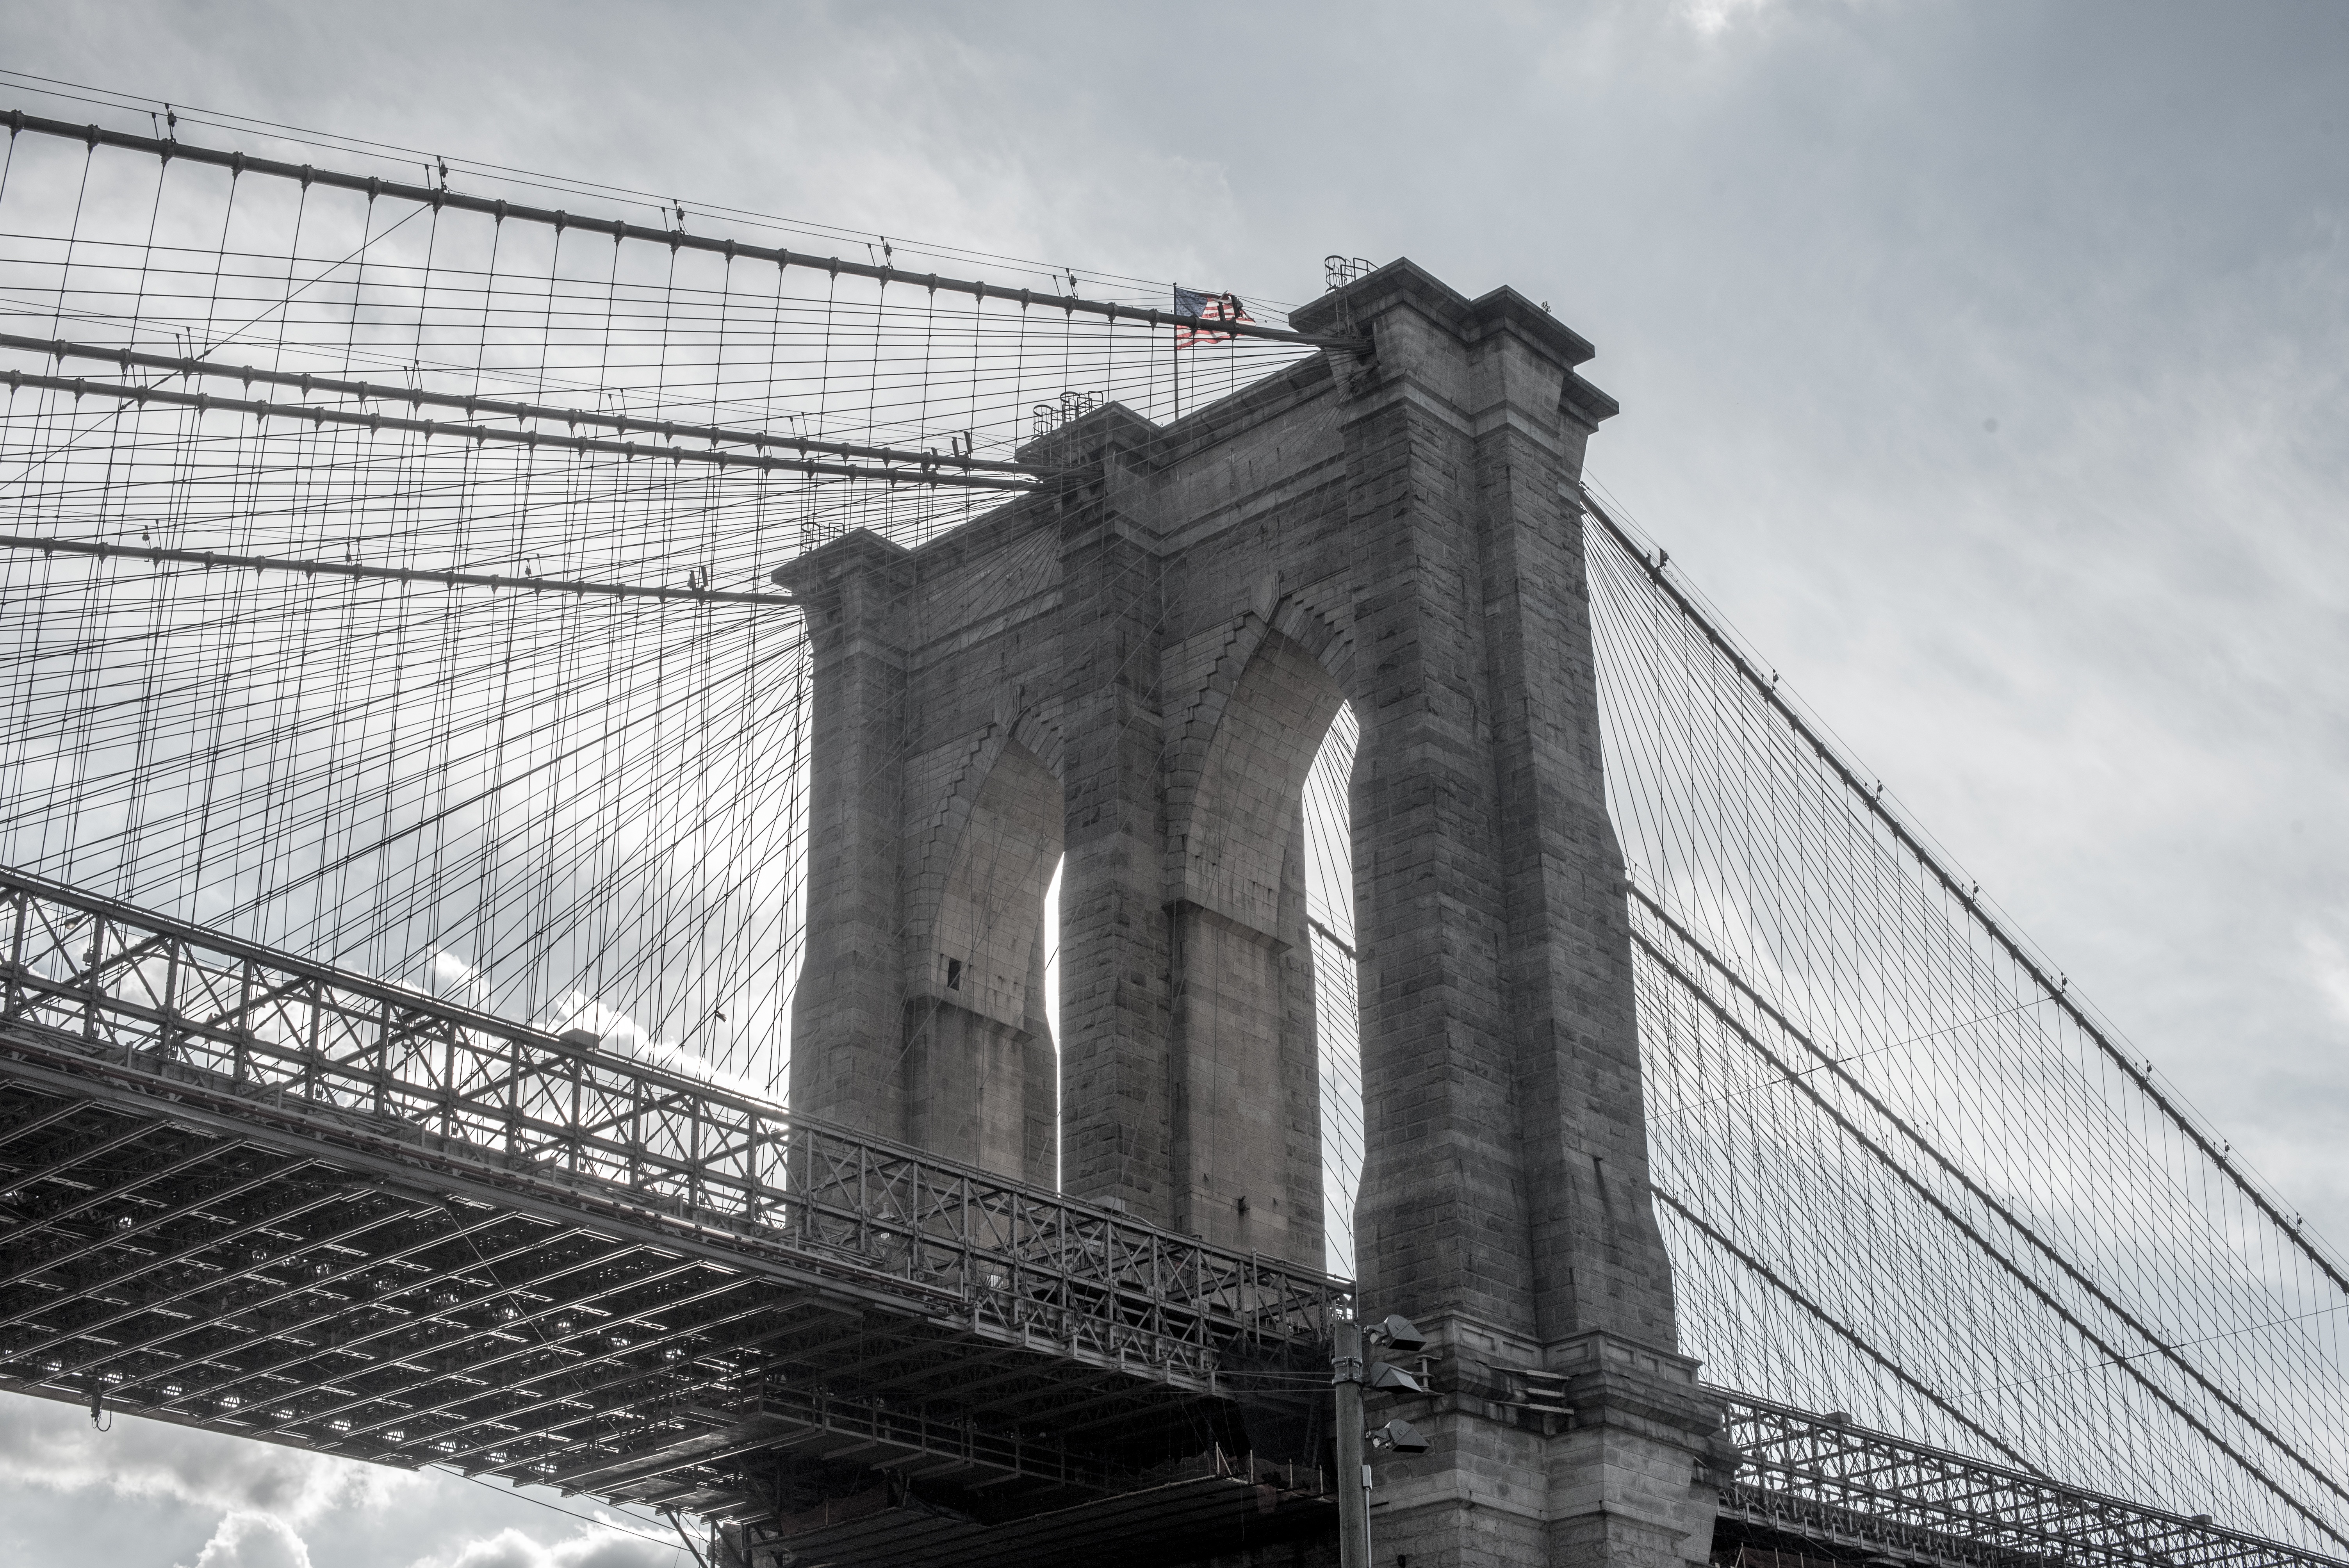
black and white, architecture, bridge, line, landmark, monochrome, shape, urban area, monochrome photography, nonbuilding structure